Model yachting

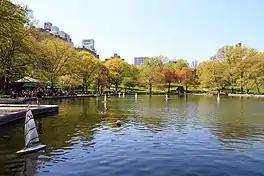
Radio-controlled model sailboats on Conservatory Water in Central Park in New York City

Radio control may be used in many locations. Typically two controls are provided for sailing yacht models, a general–purpose small servo for rudder control and a specialized "sail winch" to draw in the mainsheet and jib. Motorized craft control rudder and throttle, and perhaps other functions such as reversing, lighting, and mechanical novelties.